Pan Lei

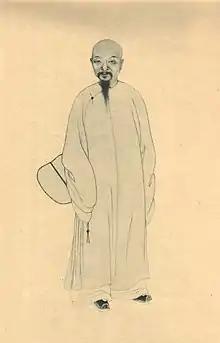
Pan Lei.

Pan Lei (1646 – 1708) was a Qing dynasty scholar. He wrote the prefaces for a number of works that appeared in his time. In the preface to writer Qu Dajun's book “"Guangdong Xinyu",” which is widely regarded as a valuable source on the economic and social conditions of Guangdong in 1700, Pan wrote about the beauty, natural resources, and unique history of East Guangdong. Pan was also involved in the study of mathematics. In the preface to Mei Wending's "Fangchenglun", a treatise on linear algebra written in 1690, he wrote: